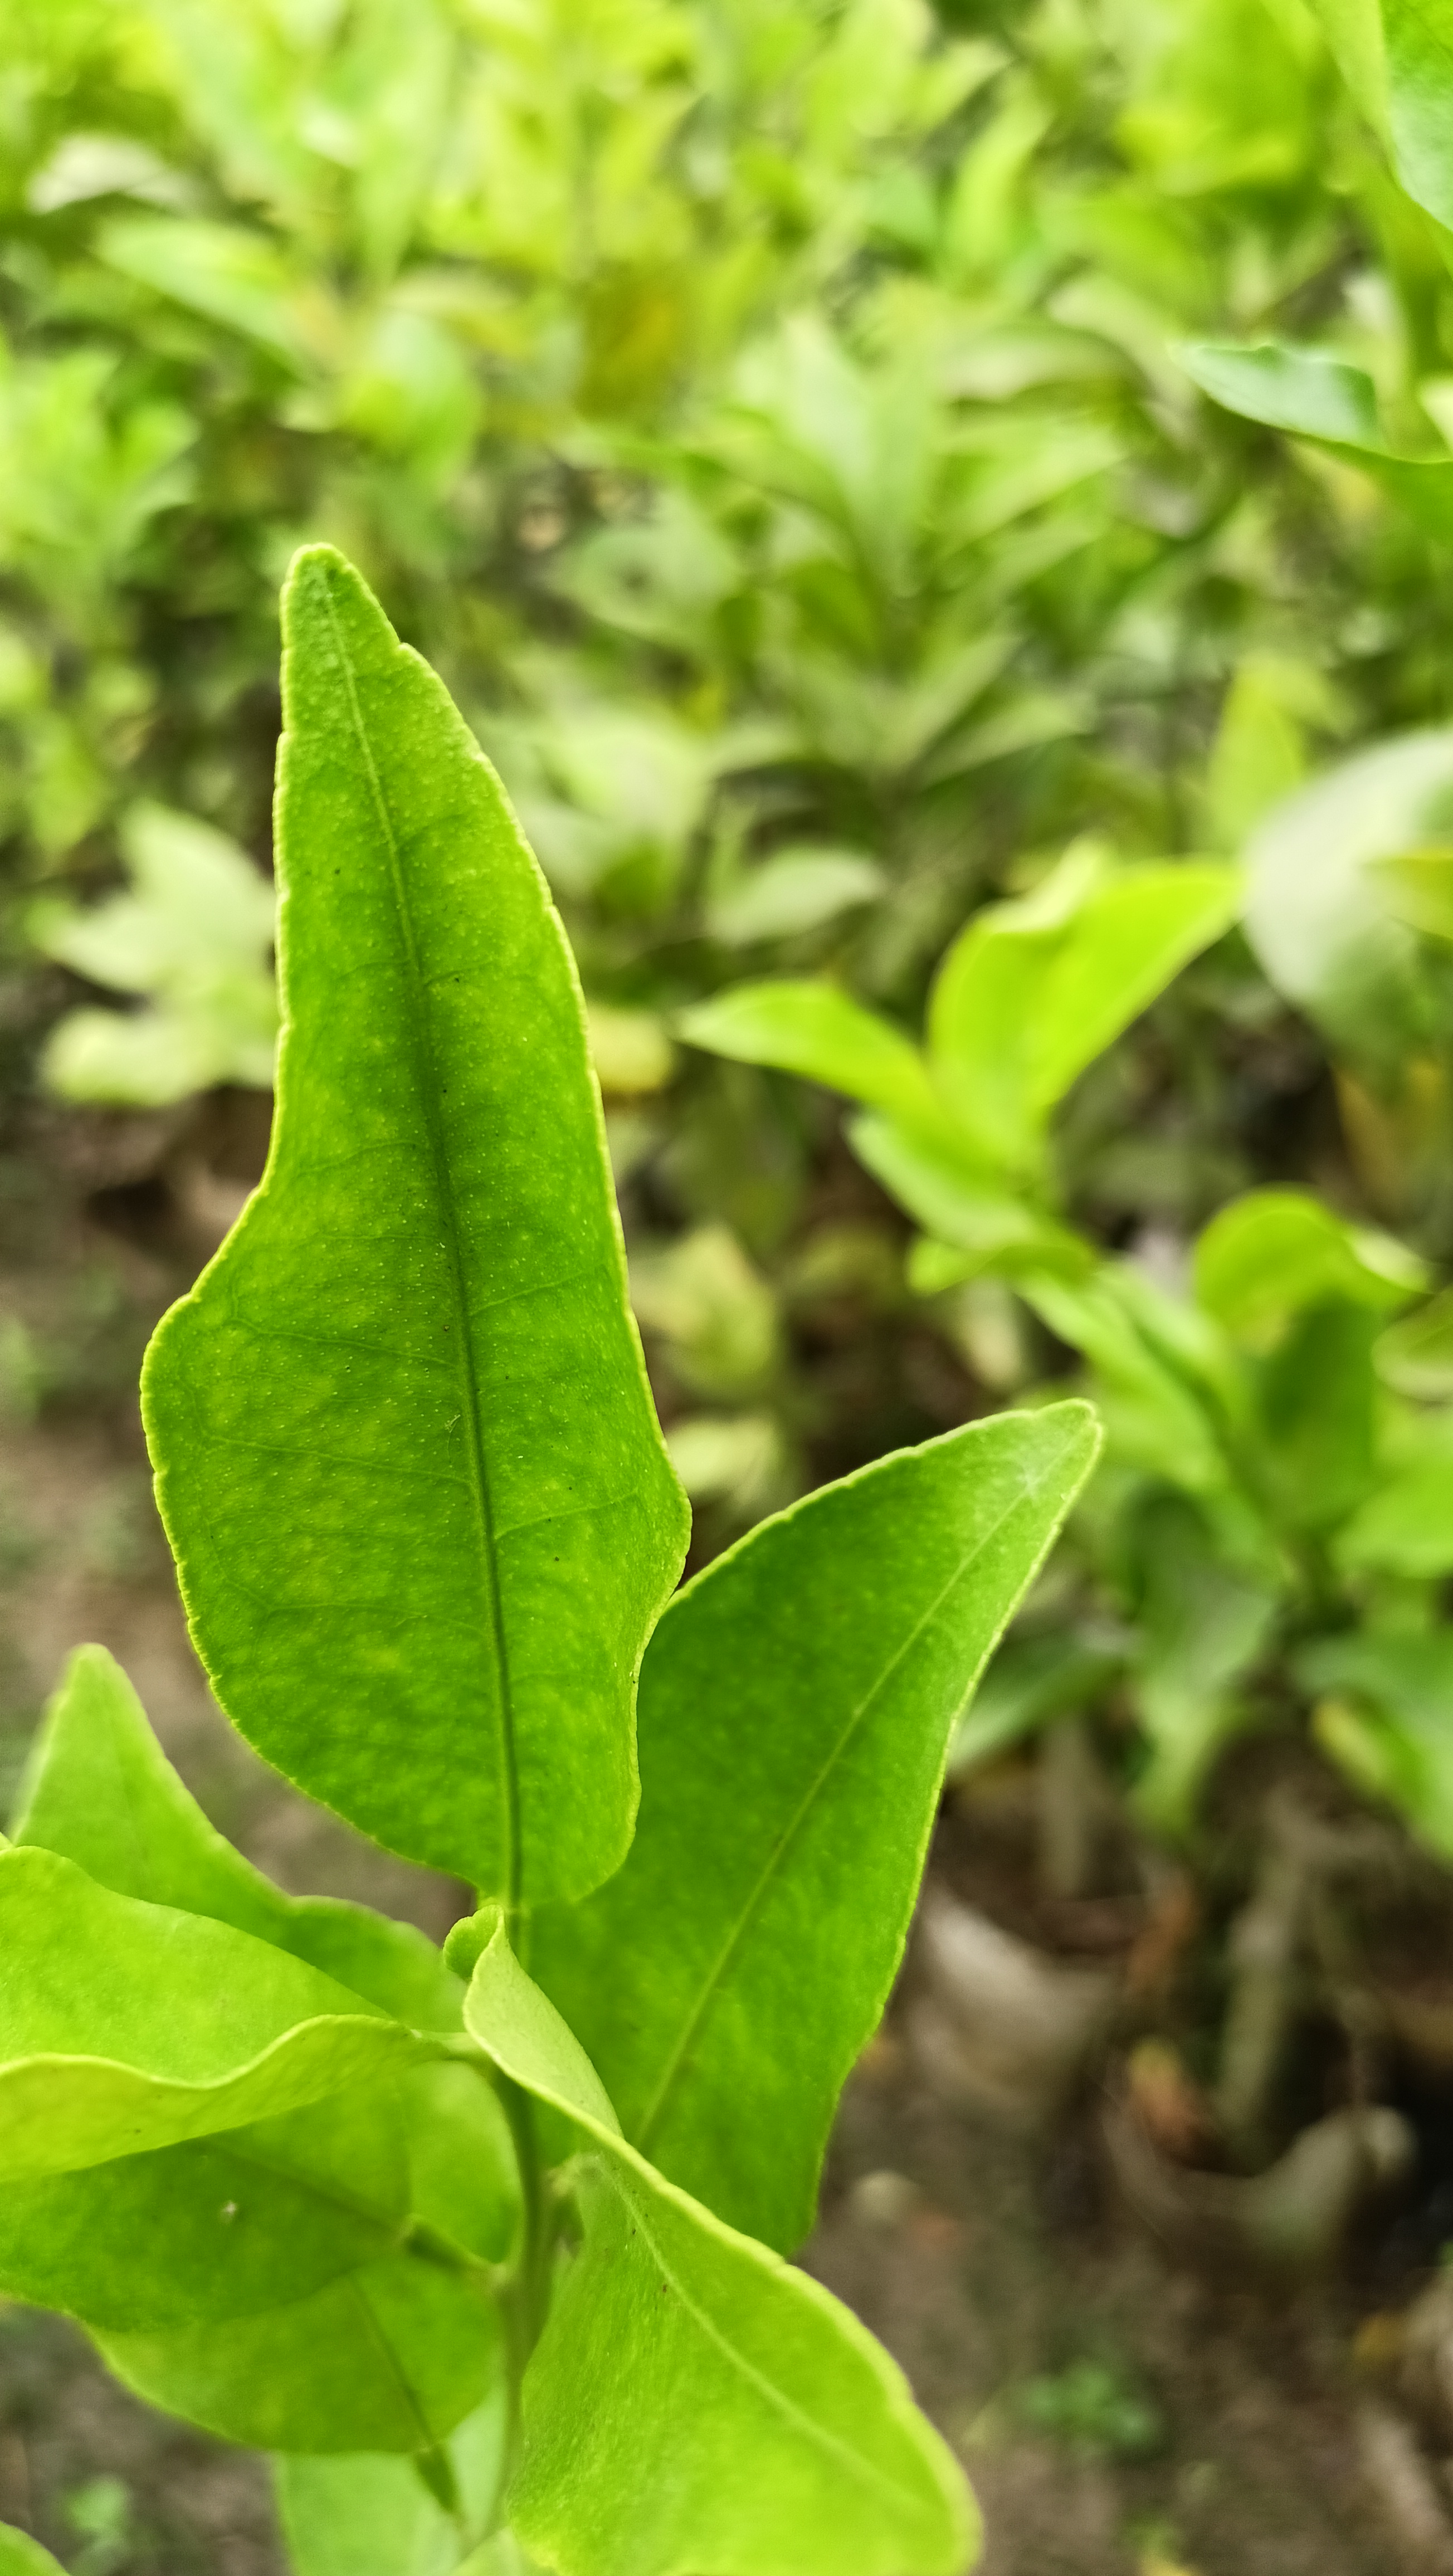
Mandarin leaf variety: Darjeling